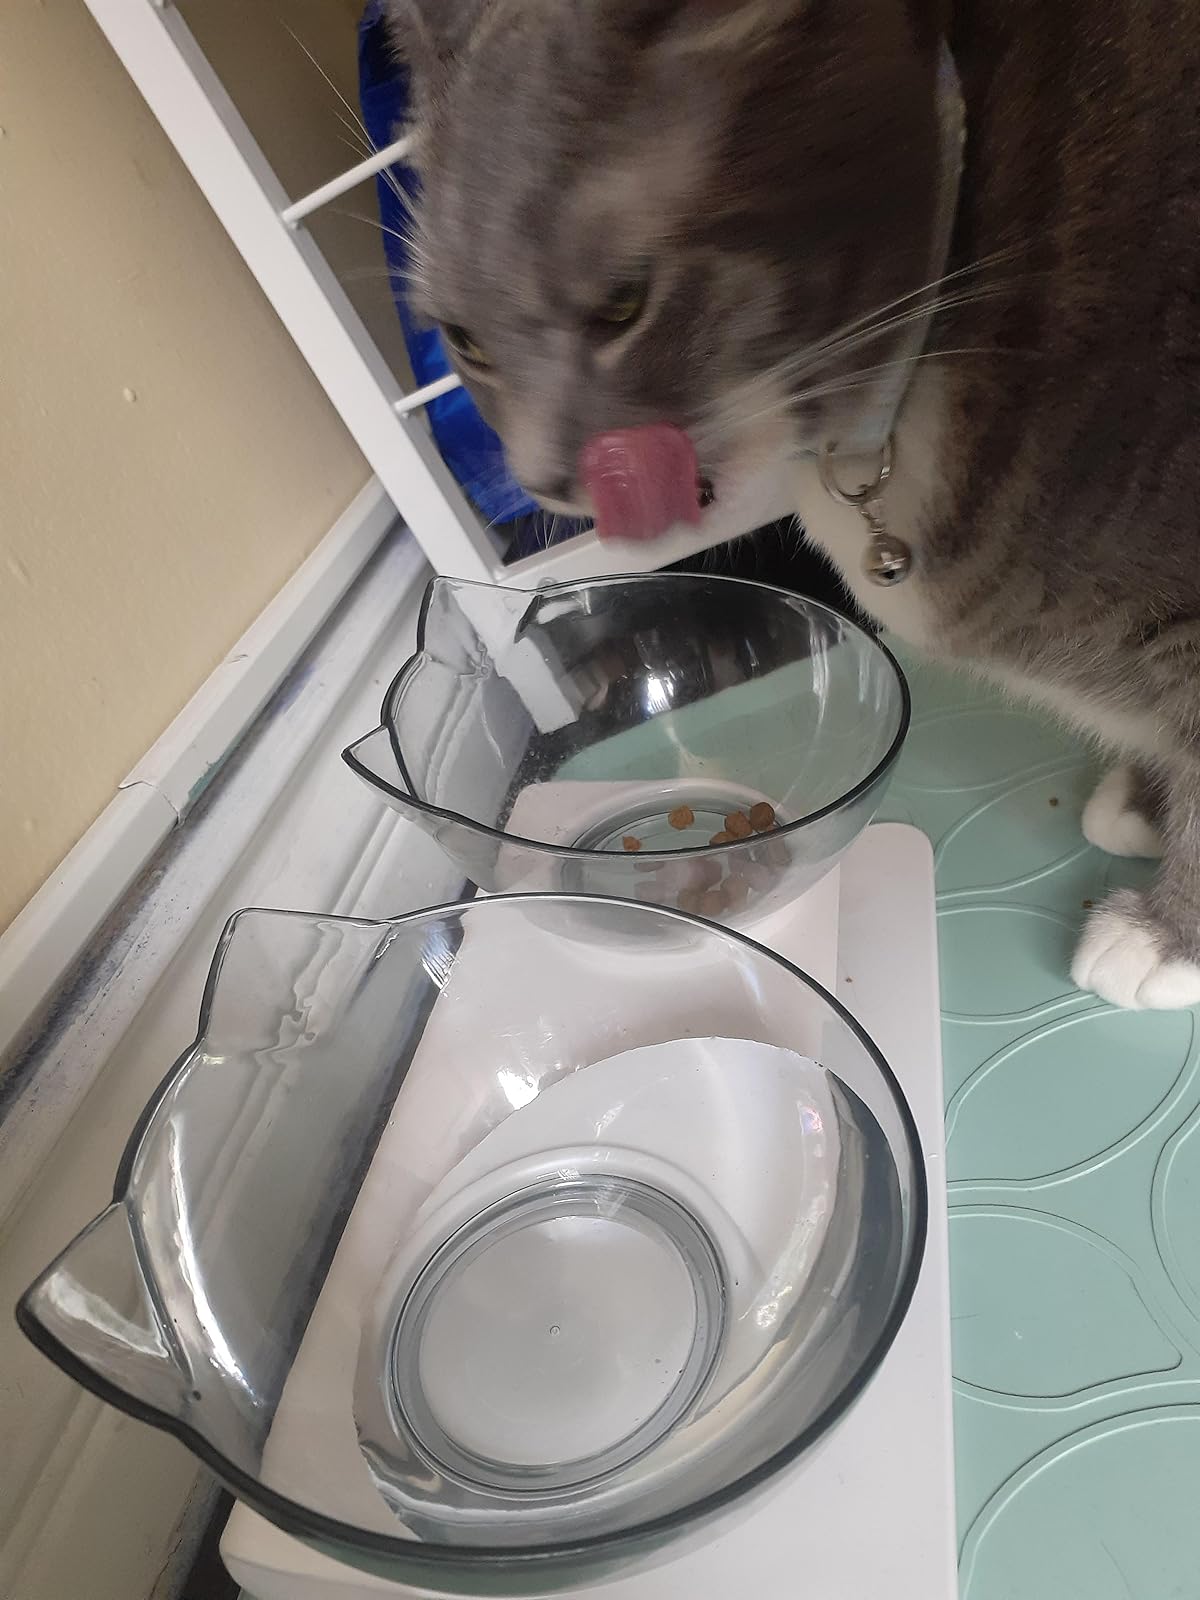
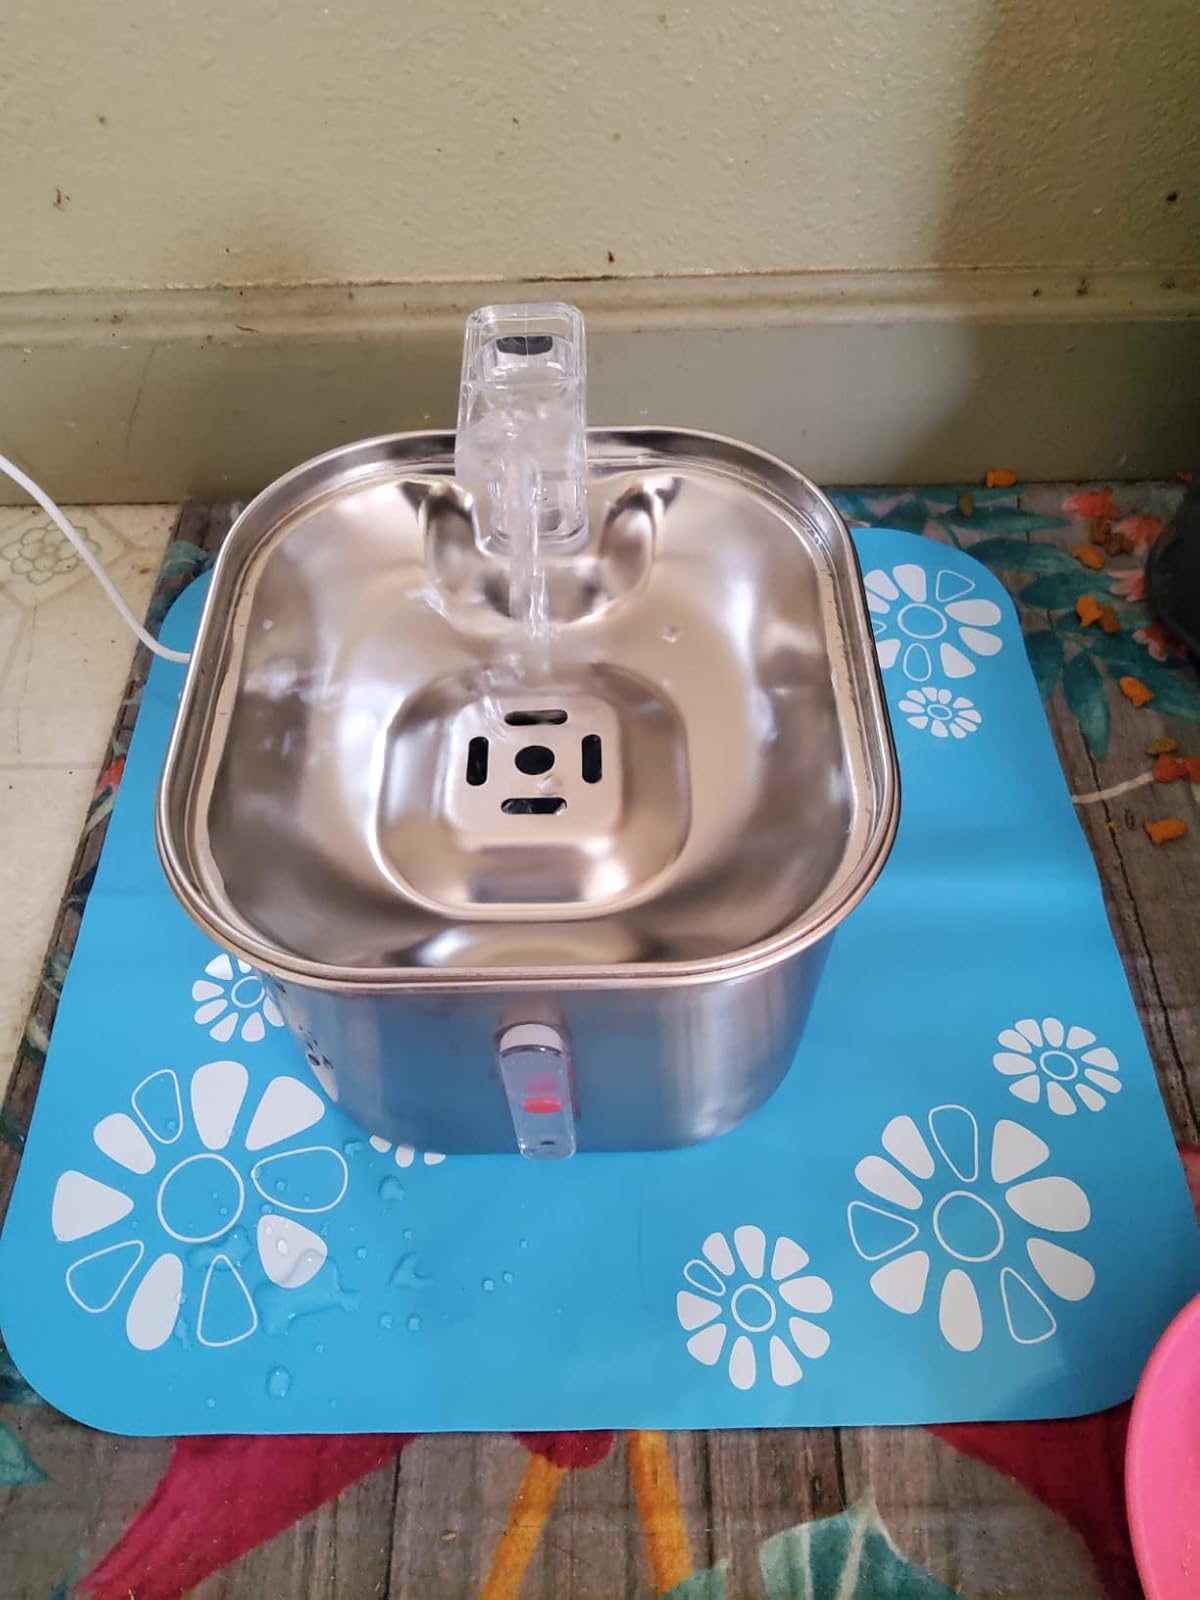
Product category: items_bowl
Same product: no